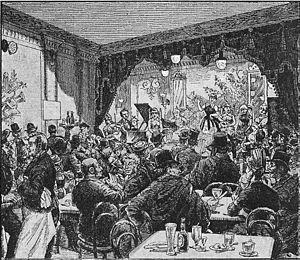
Le schlager est un style de musique populaire apparu au début du XXᵉ siècle.